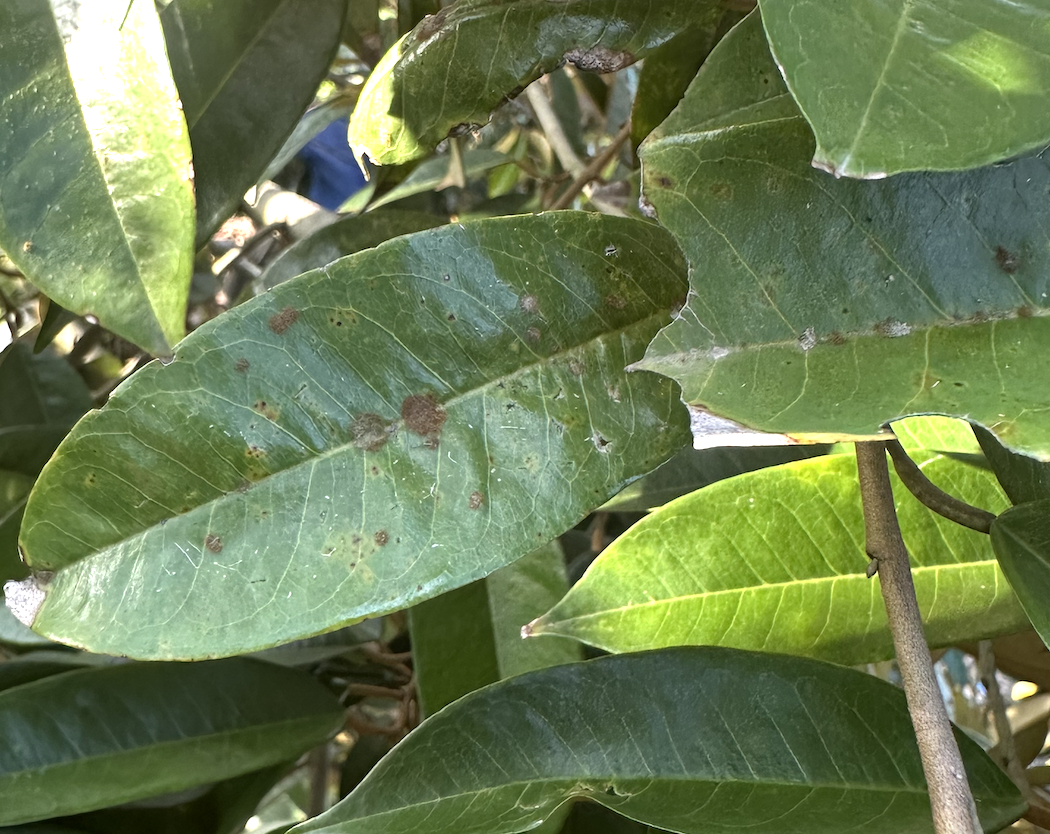
Label: stem_blight